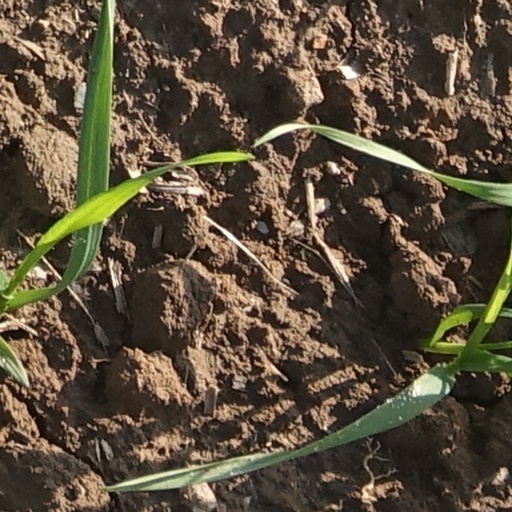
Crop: wheat